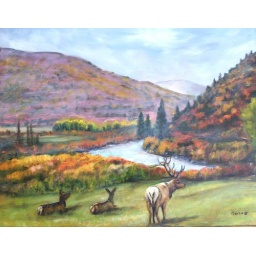
A 16&amp;quot; x20&amp;quot; oil on canvas of the white river in Colorado